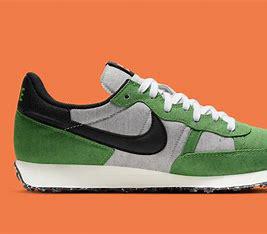
Brand: Nike
Model: Challenger OG